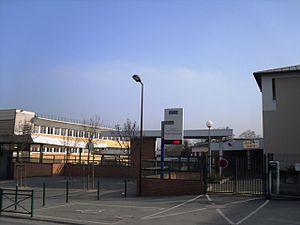
Le collège André Maurois d'Epinay-sur-Orge (91)
Épinay-sur-Orge est une commune française située à vingt et un kilomètres au sud de Paris dans le département de l’Essonne en région Île-de-France.